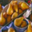
Label: pear